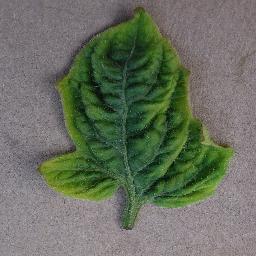
Label: Tomato___Tomato_Yellow_Leaf_Curl_Virus